Arab nationalism

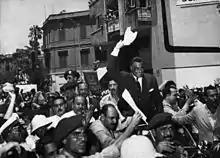

After the Second World War, Gamal Abdel Nasser, the leader of Egypt, was a significant player in the rise of Arab nationalism. Opposed to the British control of the Suez Canal Zone and concerned at Egypt becoming a Cold War battleground Nasser pushed for a collective Arab security pact within the framework of the Arab League. A key aspect of this was the need for economic aid that was not dependent on peace with Israel and the establishment of U.S. or British military bases within Arab countries. Nasser nationalized the Suez Canal and directly challenged the dominance of the Western powers in the region. At the same time he opened Egypt up as a Cold War zone by receiving aid and arms shipments from the Soviet bloc countries that were not dependent on treaties, bases and peace accords. However, because of the connotations for Cold War dominance of the region, Egypt also received aid from the US, who sought to promote the emerging Arab nationalism as a barrier to communism.